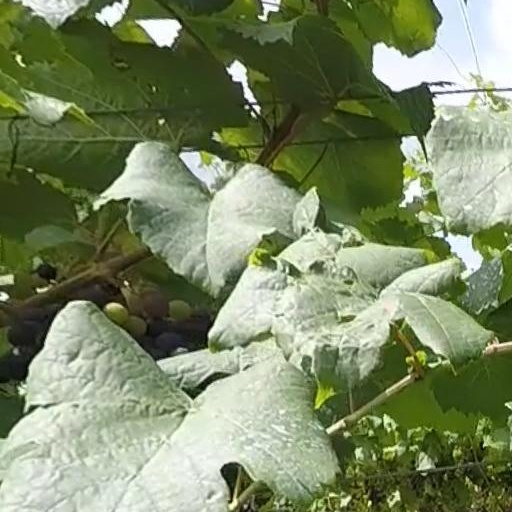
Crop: grape